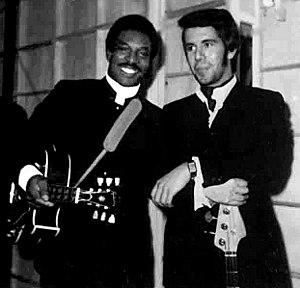
Wilson Pickett était un chanteur et compositeur américain de soul et de rhythm and blues né le 18 mars 1941 à Prattville et décédé le 19 janvier 2006 d'une crise cardiaque, à Reston. Il fut dans les années 1960 un pionnier de la musique soul, célèbre pour ses interprétations de In the Midnight Hour, Mustang Sally, Funky Broadway et Land of 1000 Dances.